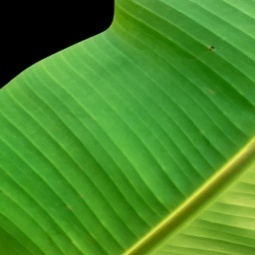
Label: Healthy